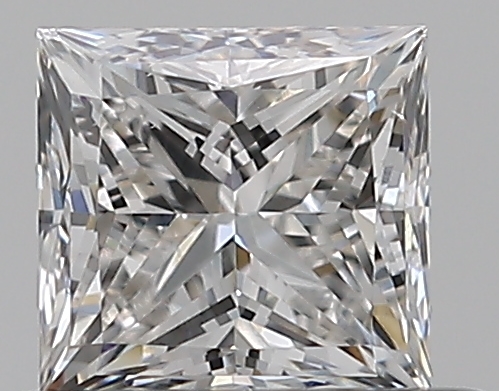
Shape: princess
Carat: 0.5
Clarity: VS1
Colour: G
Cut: VG
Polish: EX
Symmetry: VG
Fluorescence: N
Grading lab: GIA
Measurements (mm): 4.33 x 4.18 x 3.11